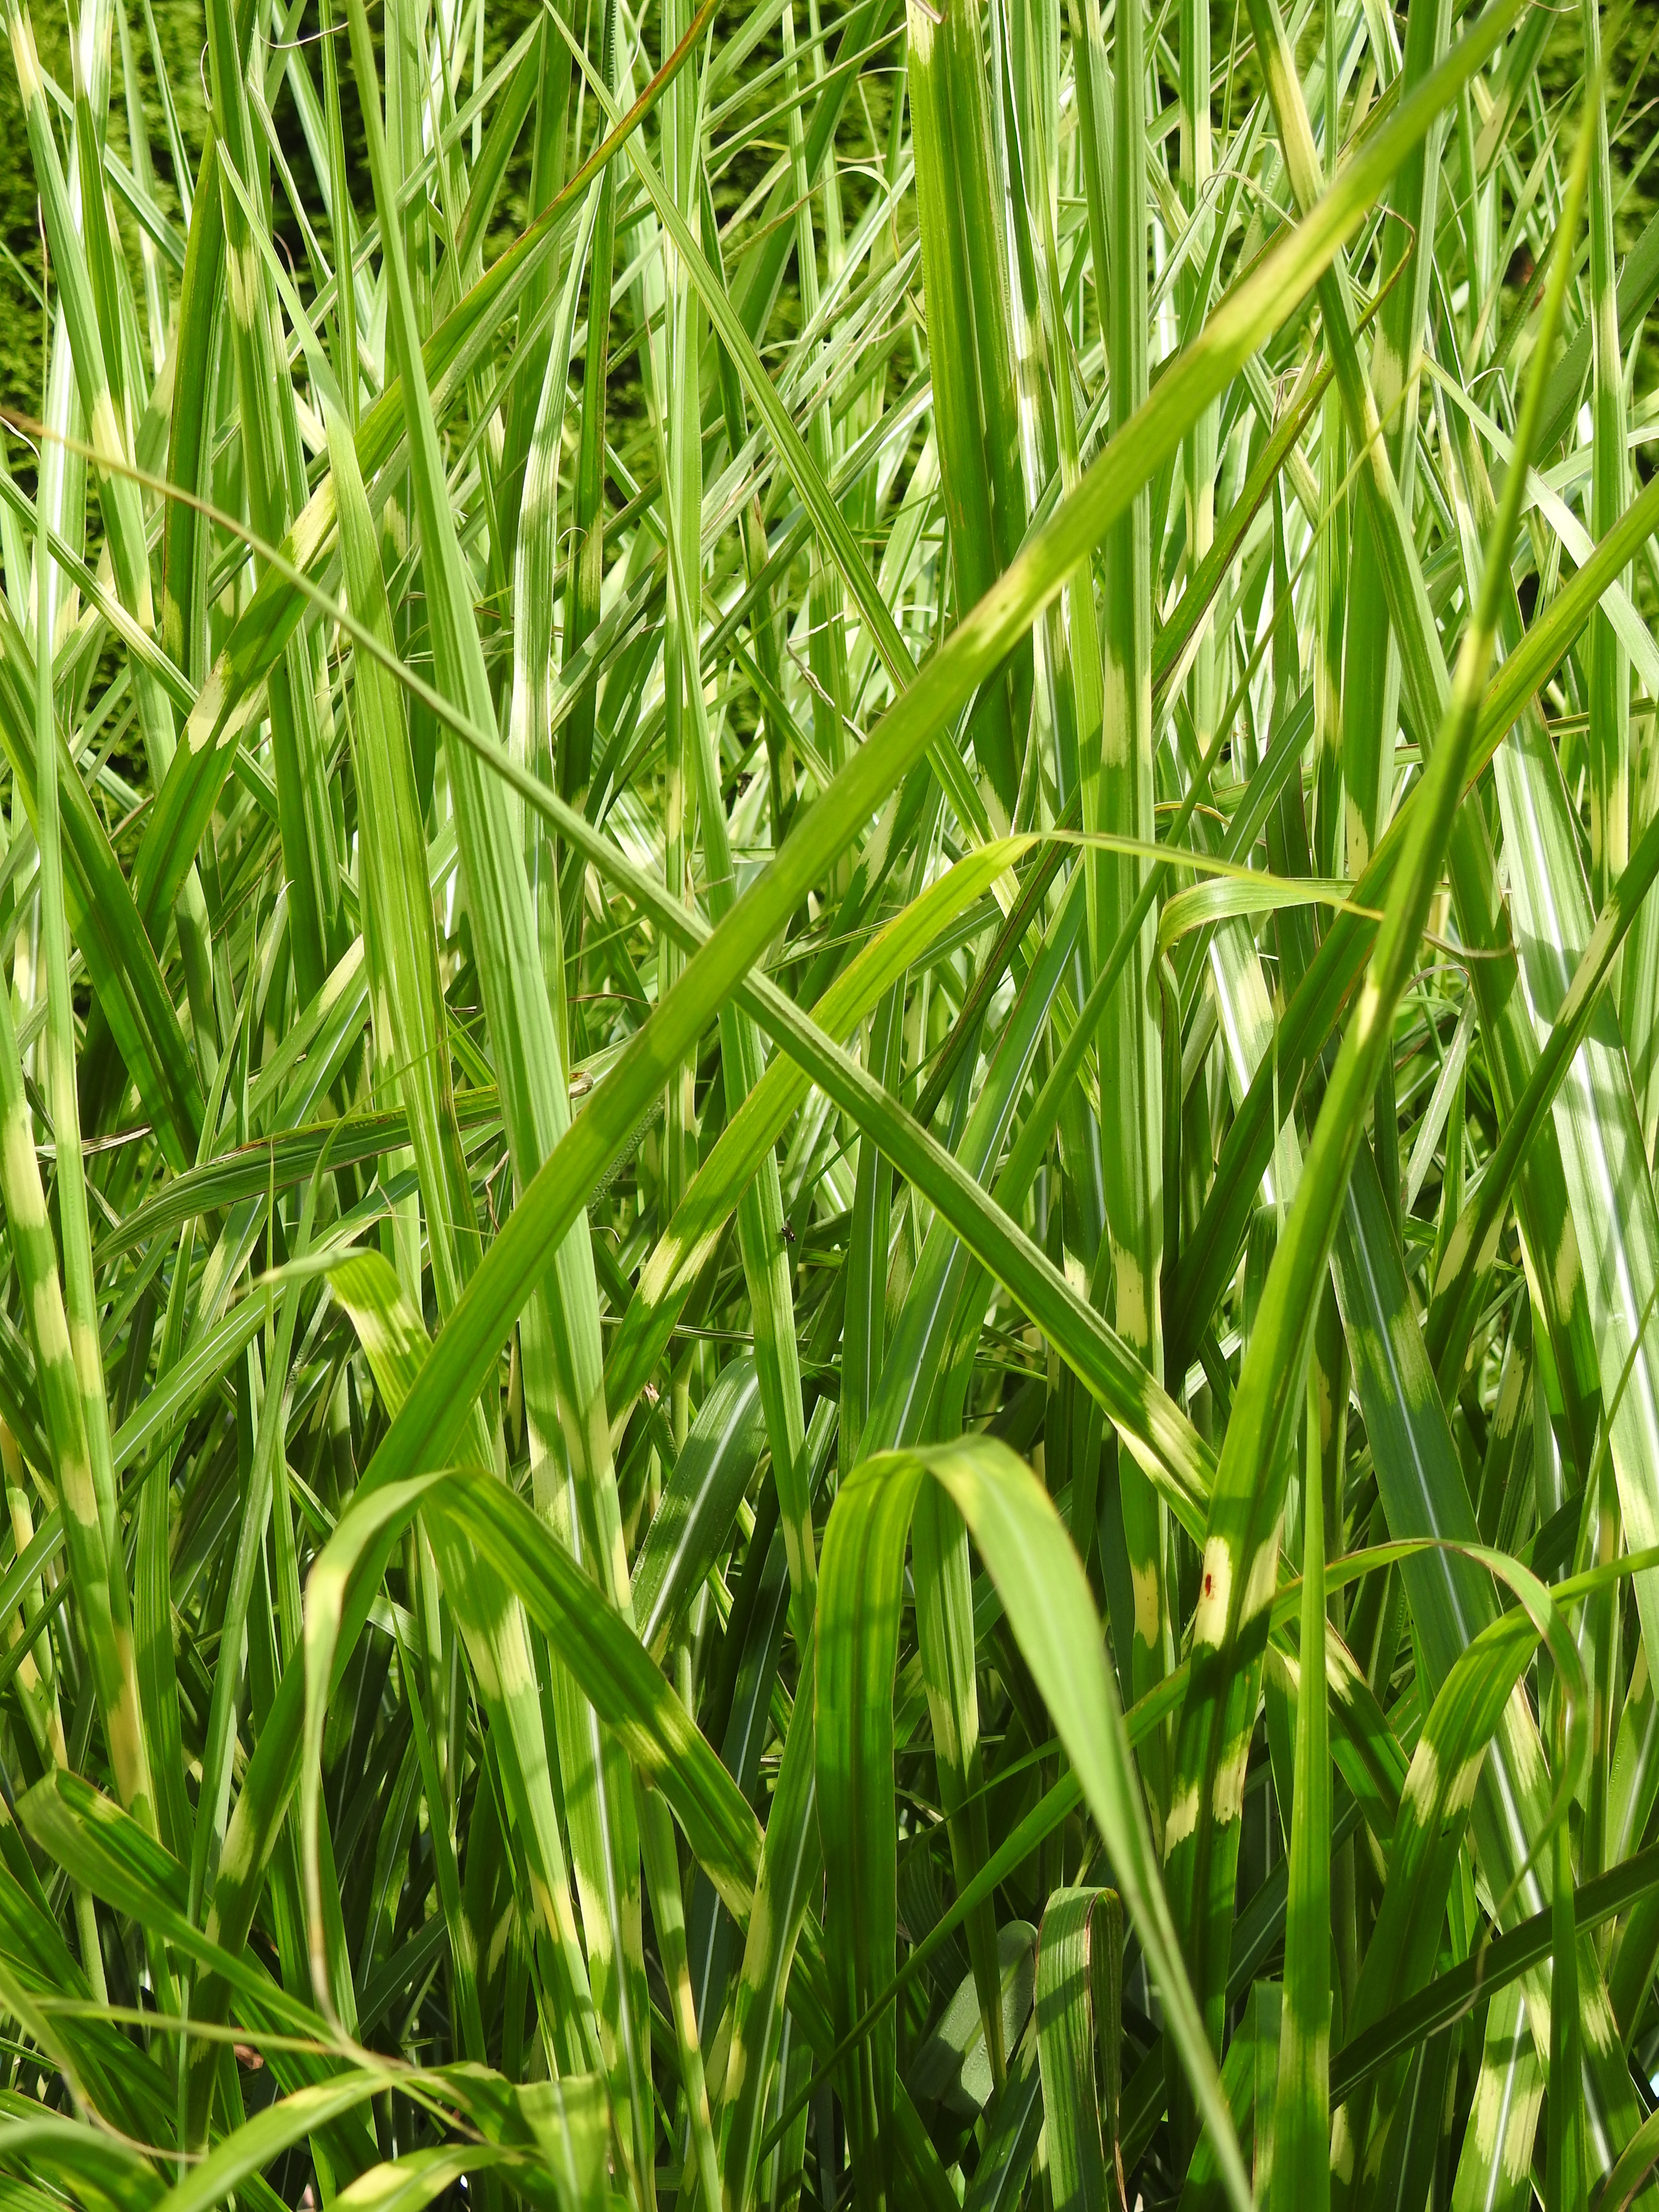
nature, grass, plant, field, lawn, meadow, leaf, flower, green, crop, agriculture, leaves, background, grassland, wallpaper, bamboo, flowering plant, zebra grass, elephant grass, grass family, plant stem